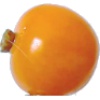
Label: Physalis 1